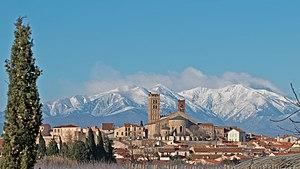
Elne sur fonde Canigou enneigé
Elne est une commune française située dans le département des Pyrénées-Orientales, en région Occitanie.